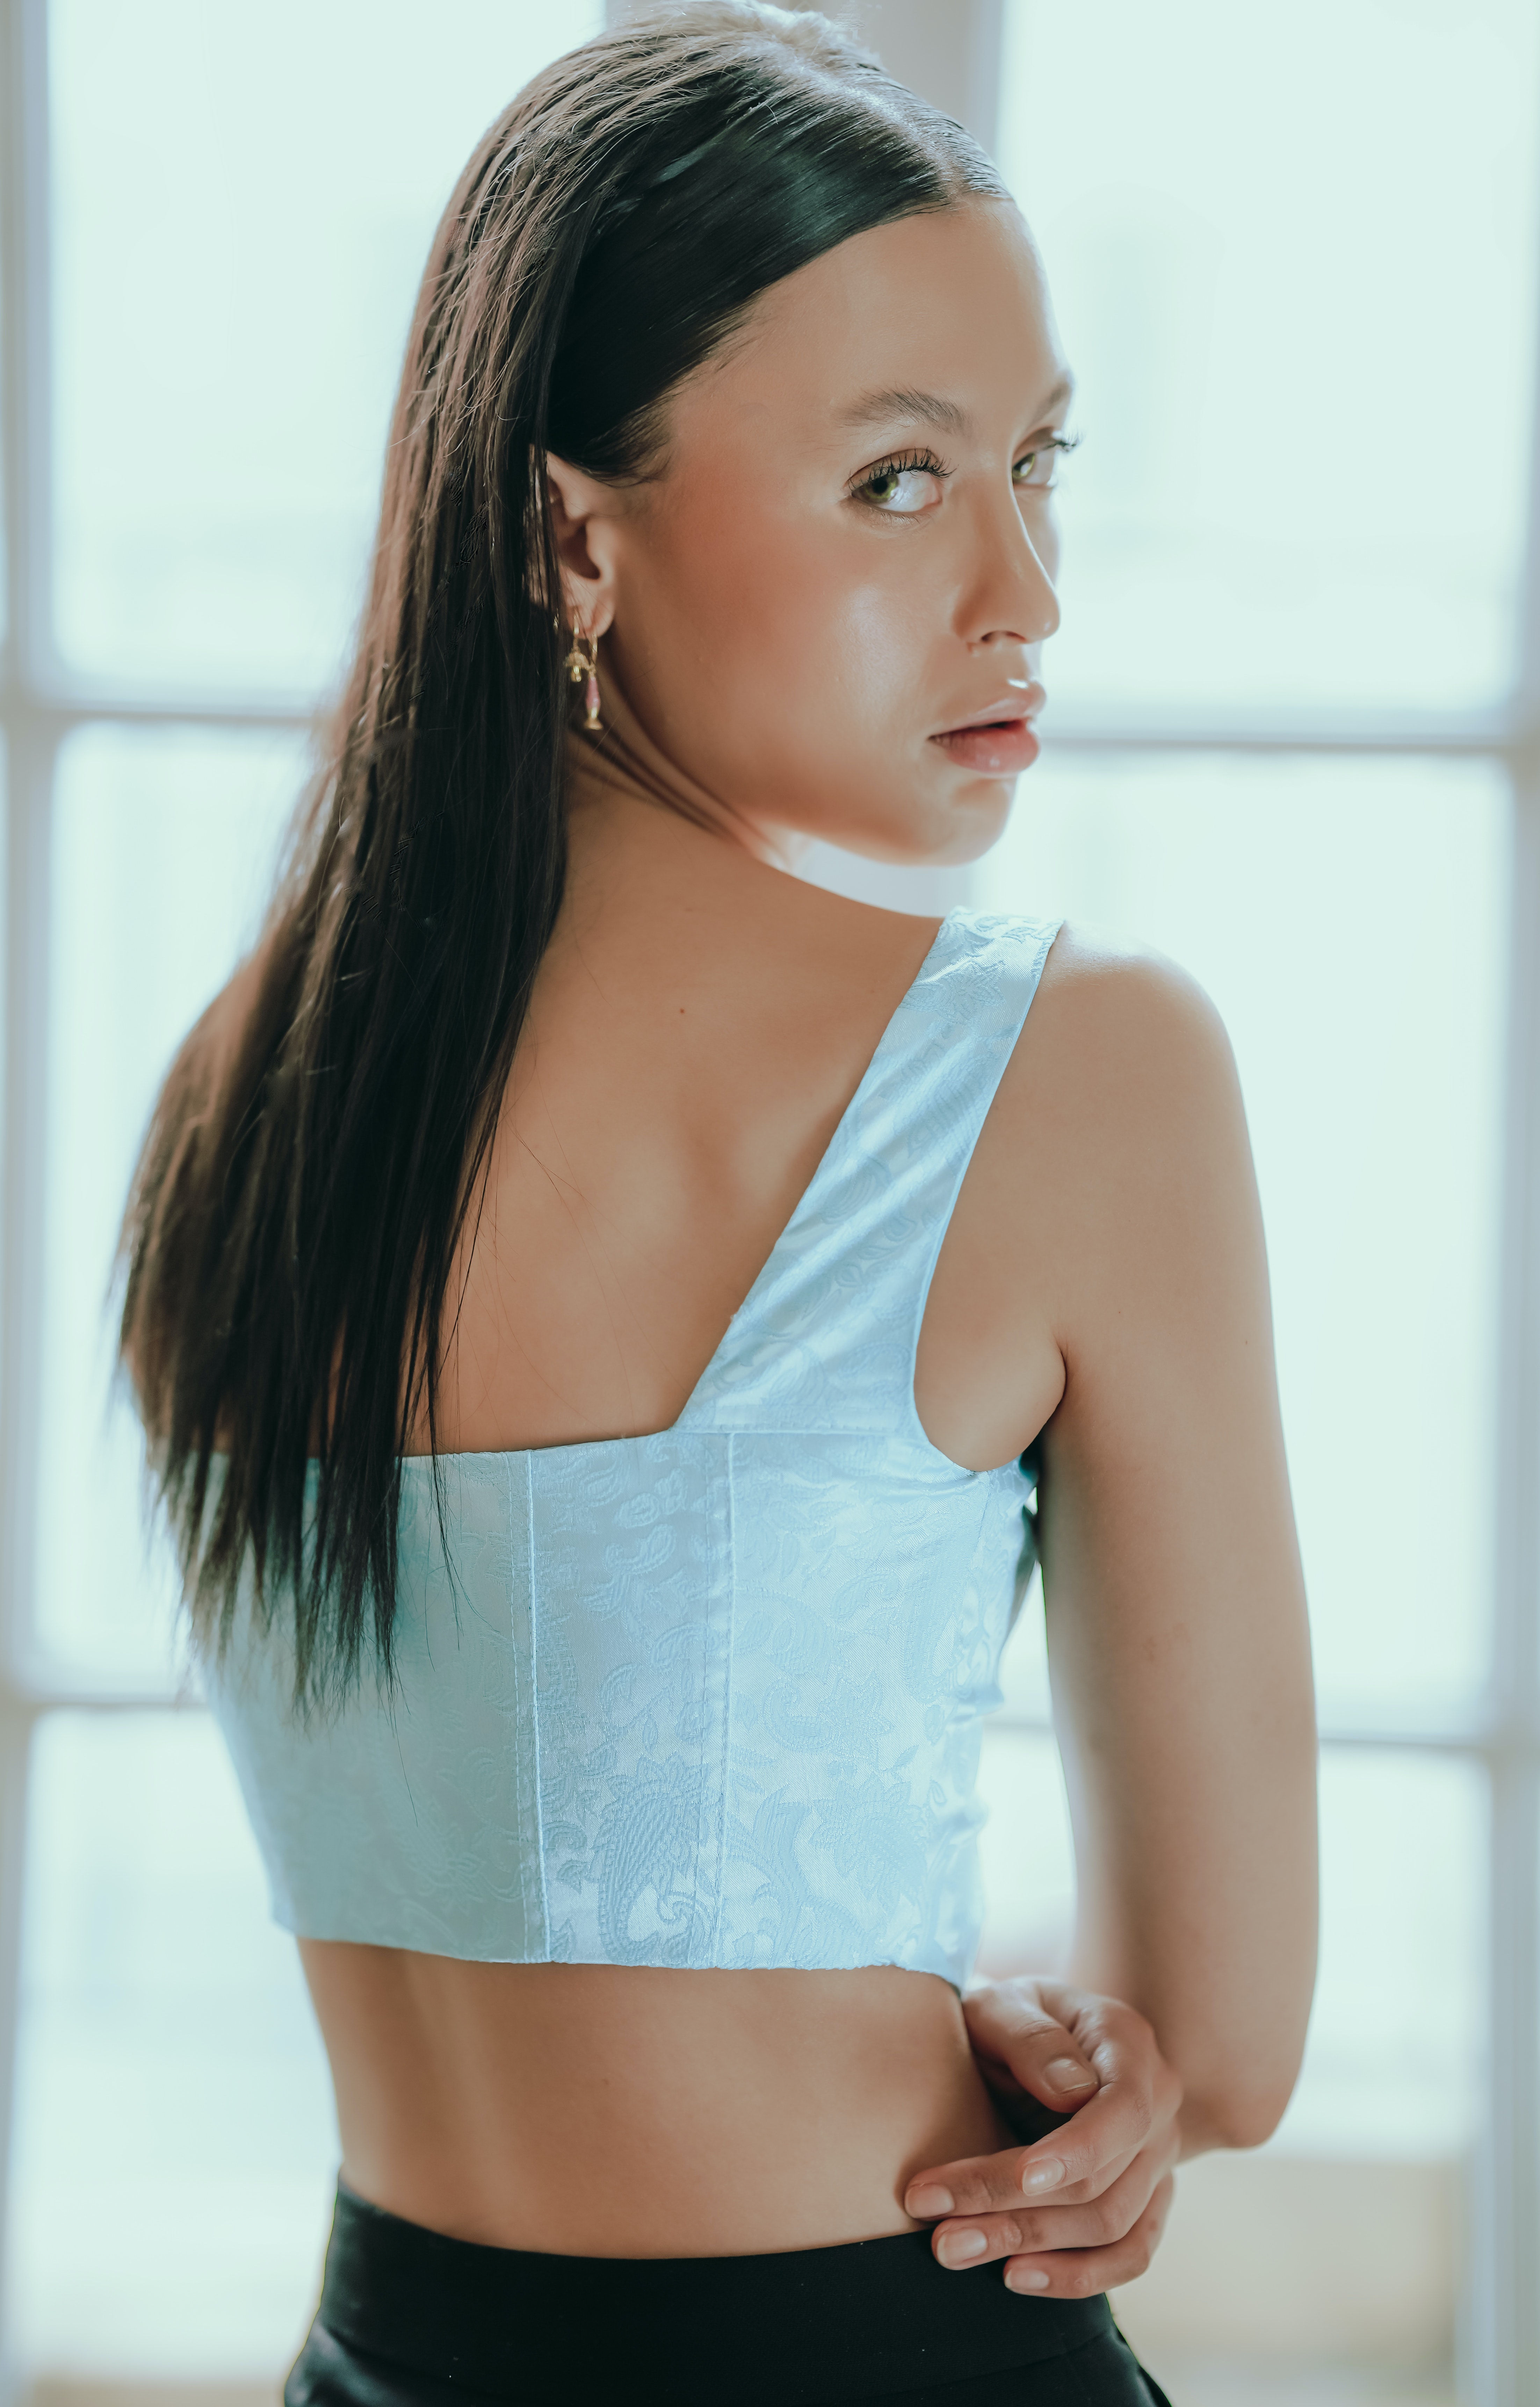
woman, face, joint, arm, shoulder, stomach, muscle, eyelash, Active tank, neck, sleeve, waist, thigh, chest, elbow, trunk, sportswear, abdomen, black hair, sleeveless shirt, t shirt, navel, undergarment, electric blue, crop top, long hair, street fashion, human leg, jewellery, jersey, fashion design, brown hair, denim, fashion accessory, sitting, top, fashion model, physical fitness, necklace, uniform, photo shoot